Château du duc d'Épernon

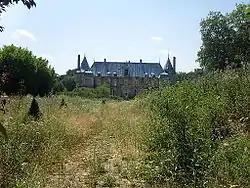
The Château du duc d'Épernon

The Château du duc d'Épernon is a château, built on the site of a medieval castle located in Fontenay-Trésigny, in the Brie region of France, southeast of Paris. It stands alongside the Bréon stream and next to the Church of Saint-Martin, in the heart of a once walled old town, the history of which is closely linked to the history of the château. The castellans were lords of Fontenay-en-Brie during the Old Regime.